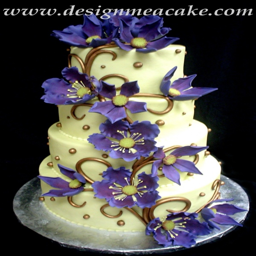
power of purple ! by design me a cake